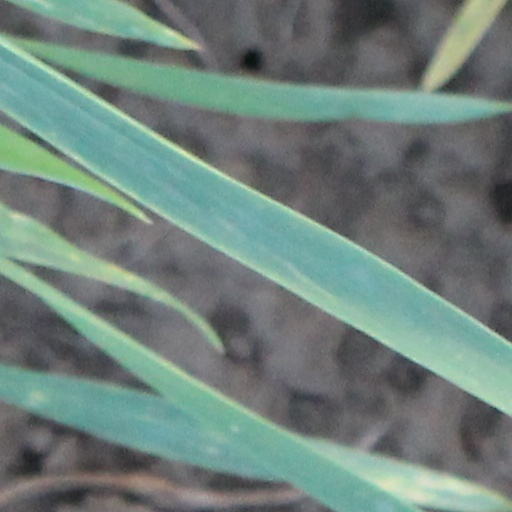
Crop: wheat